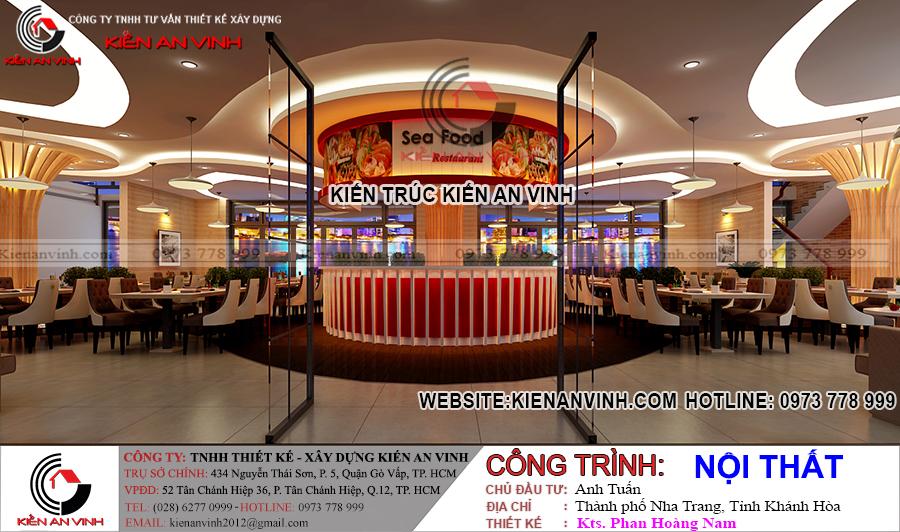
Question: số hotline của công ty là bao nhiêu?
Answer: số hotline là 0973778999